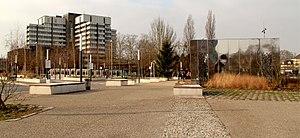
Strasbourg parking d'accueil des cars de tourisme janvier 2013
Le parc de l’Étoile est un parc public de la ville de Strasbourg, situé au centre de la place du même nom, dans le nord du quartier de Neudorf. Il fait le lien entre le Neudorf et le centre-ville.